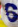
Number: 6